Along the Way

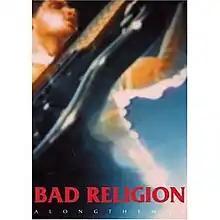
DVD cover

Along the Way is the first live concert DVD from punk band Bad Religion. The concert footage was taken from fourteen different European stops on their 1989 tour for the album, "Suffer". It was originally released on VHS in Germany in 1990 (with a different cover) and in the United States in the following year, and on DVD for the first time in 2004, coinciding with the reissues of the band's pre-"Recipe for Hate" albums. Both the VHS and DVD have the same cover shown on the right, which depicts Jay Bentley with his bass, while the European VHS depicts guitarist Brett Gurewitz and singer Greg Graffin singing along with each other.